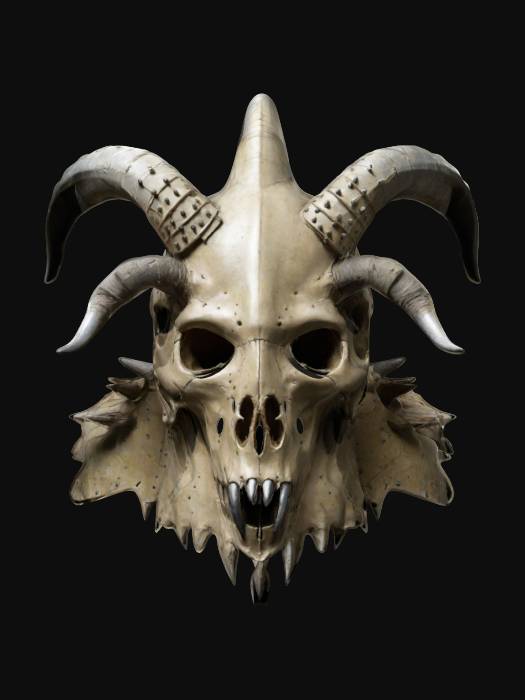
미적 점수 (1~10점): 7